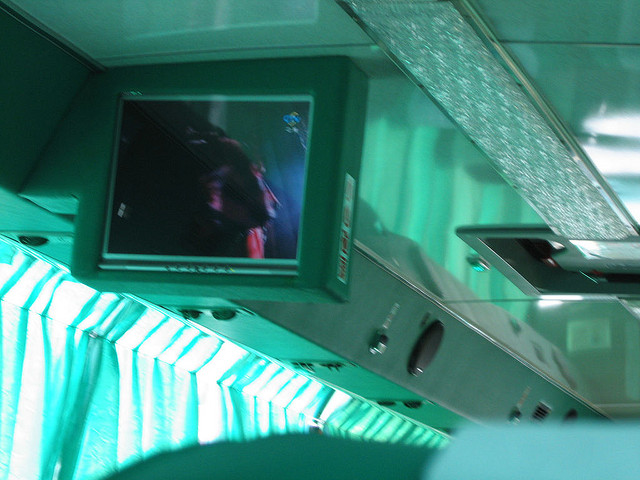
A flip down screen playing a movie on a bus.

A bus filled with little monitors displaying video.

A movie screen turned on, on a bus.

A television monitor mounted on the ceiling of a plane or bus.